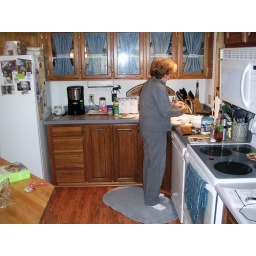
New wood floor and microwave hood in kitchen.